General Maritime Treaty of 1820

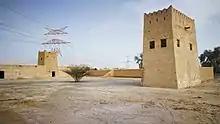
Al Falayah Fort

The treaty was issued in triplicate and signed at mid-day on 8 January 1820 in Ras Al Khaimah by Major-General Keir Grant together with Hassan bin Rahma Al-Qassimi, Sheikh of 'Hatt and Falna' ('Hatt' being the modern day village of Khatt and 'Falna' being the modern day suburb of Ras Al Khaimah, Fahlain near Al Falayah Fort) and Rajib bin Ahmed Al-Zaabi, Sheikh of 'Jourat al Kamra' (Jazirah Al Hamra). A translation was prepared by Captain JP Thompson.